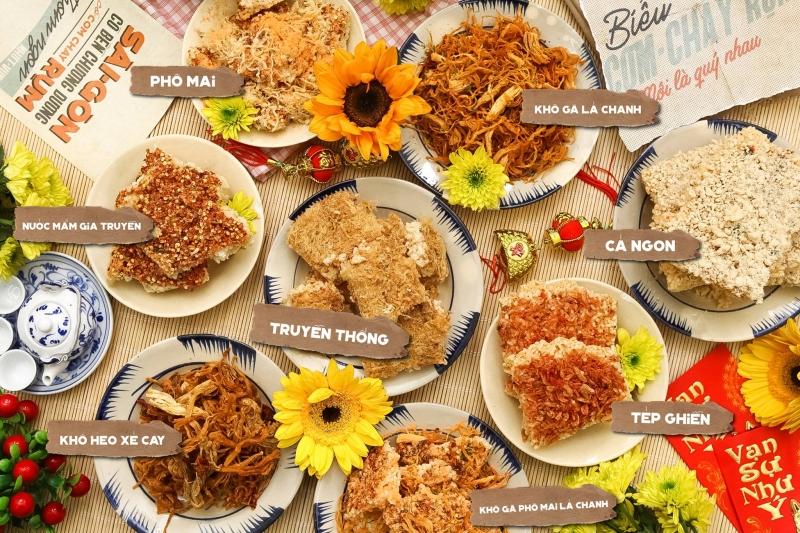
ở trên bàn có sự xuất hiện của nhiều món ăn